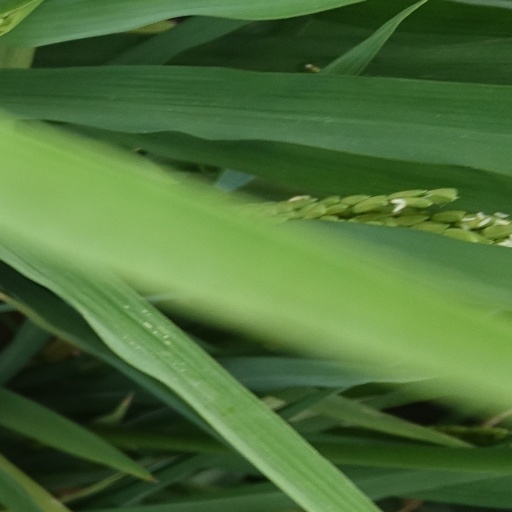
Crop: rice